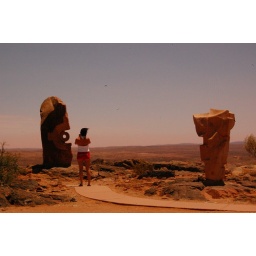
the most fascinating sculpture was the one in the white shirt and the red shorts :)